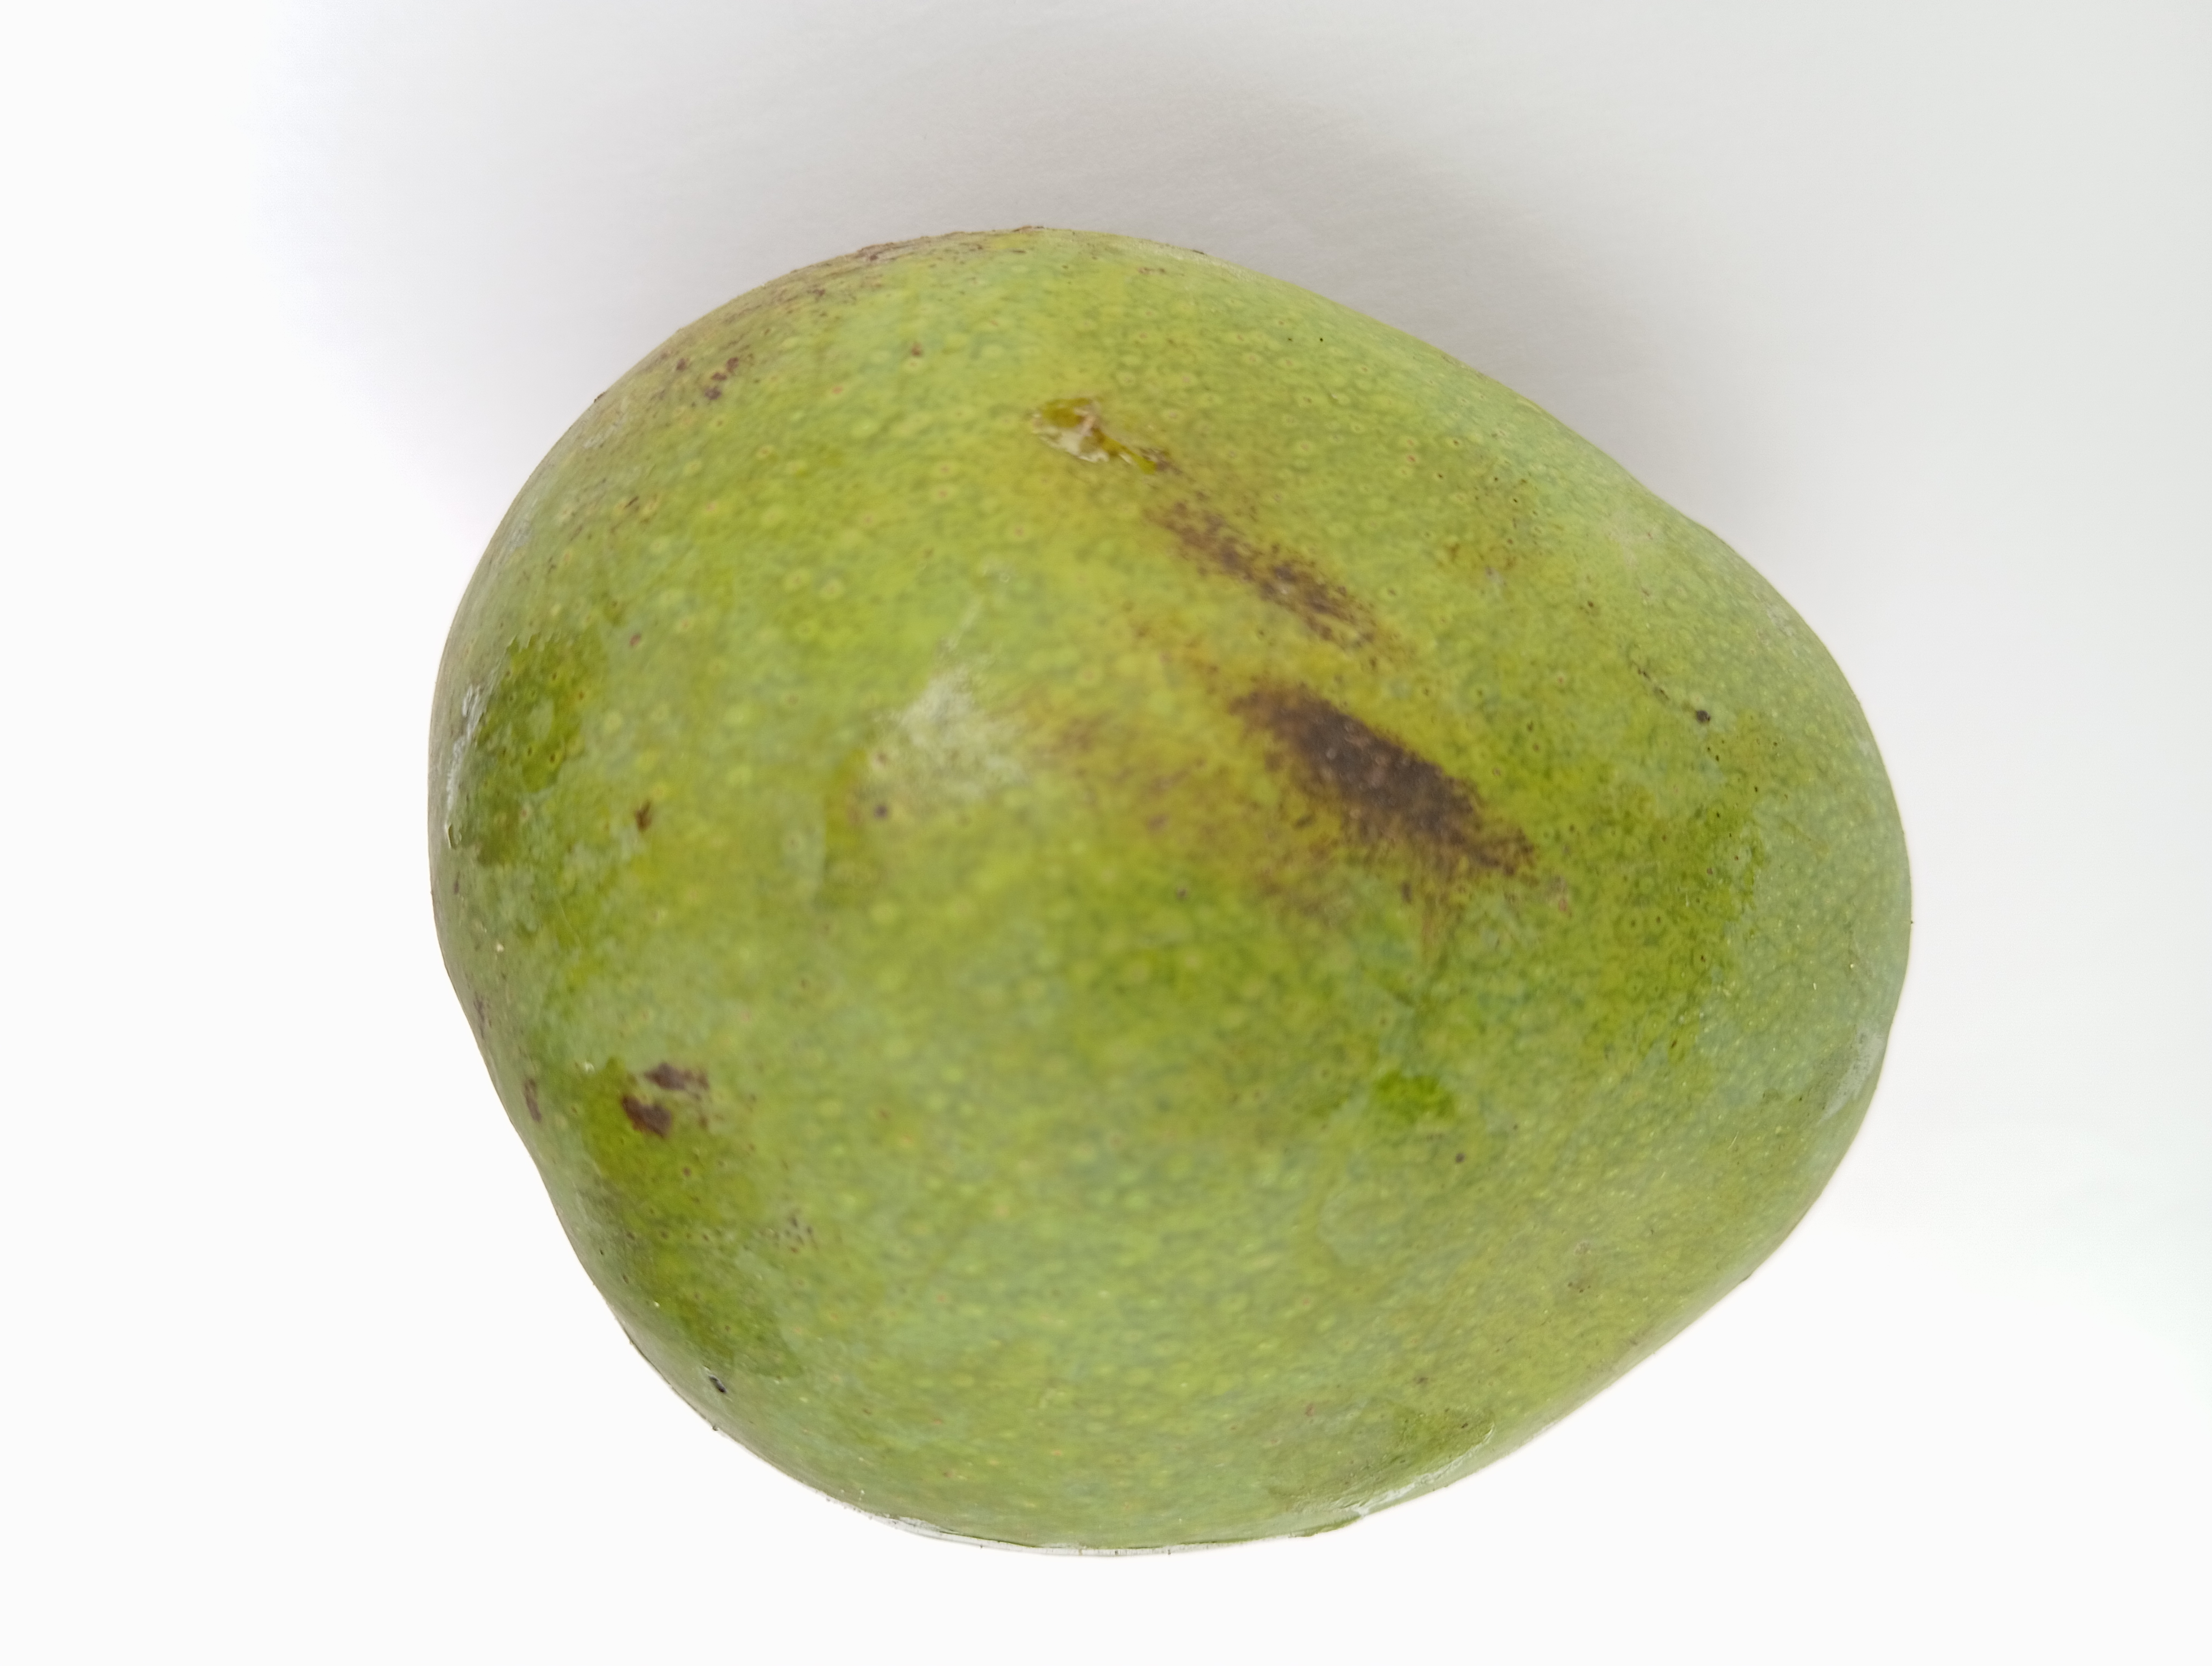
Mango variety: Himsagar